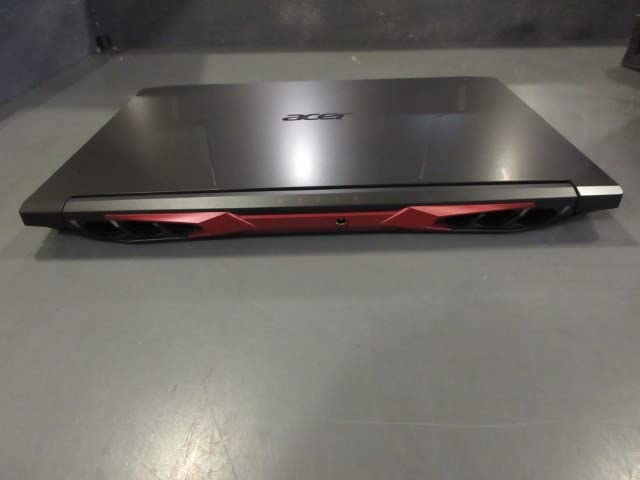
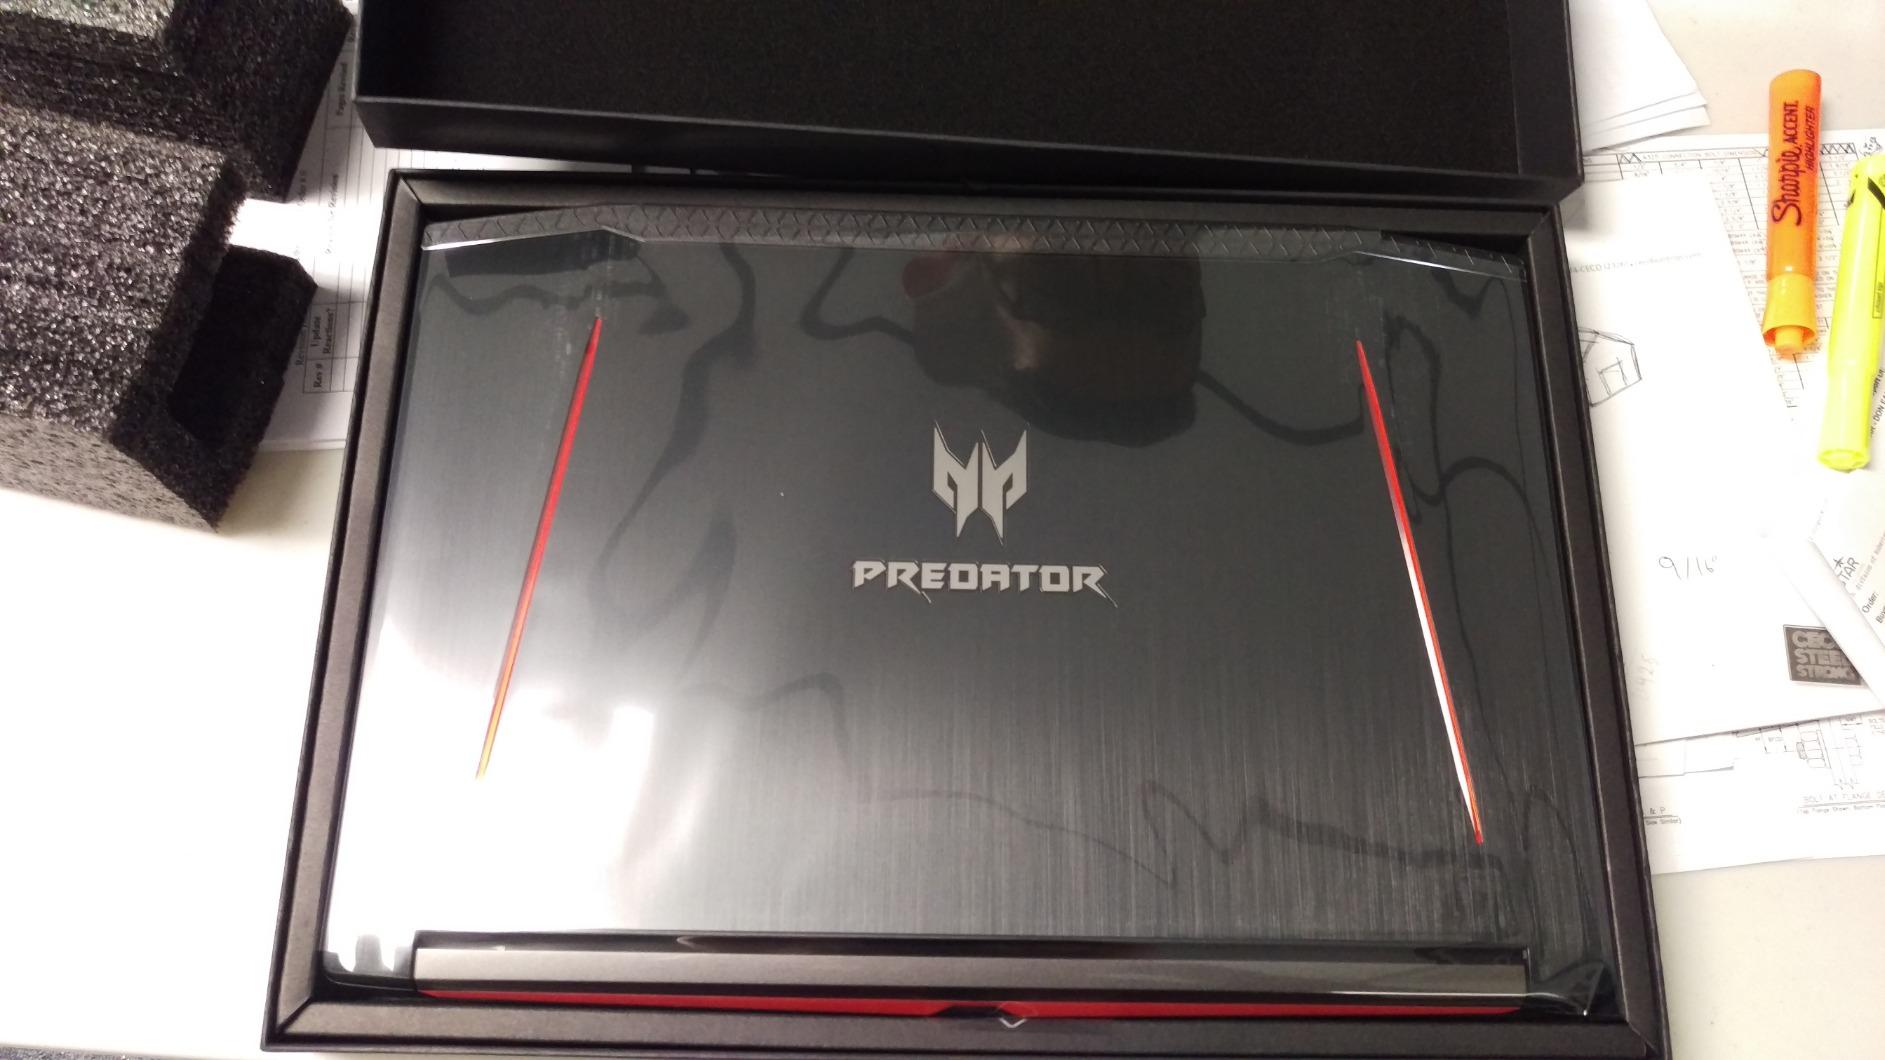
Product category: laptop
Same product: no